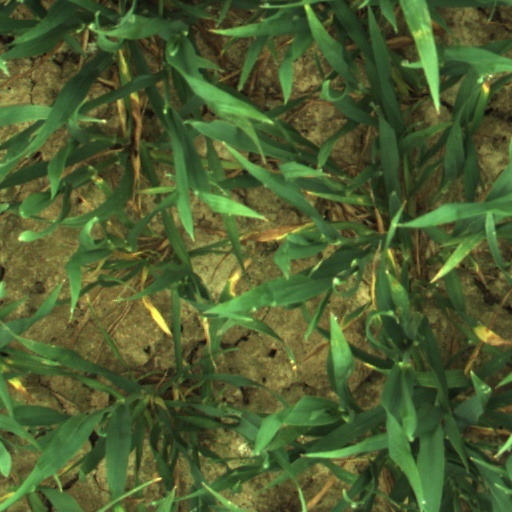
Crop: wheat